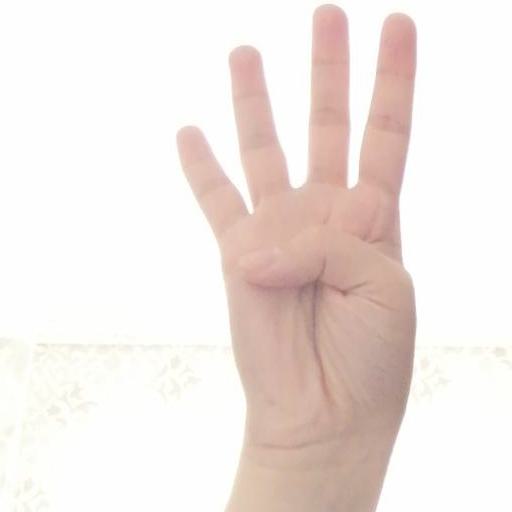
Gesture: four